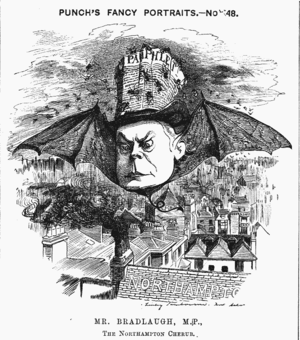
Edward Linley Sambourne est un caricaturiste et illustrateur anglais. Il est célèbre pour sa contribution au magazine satirique Punch pendant près de quarante ans.